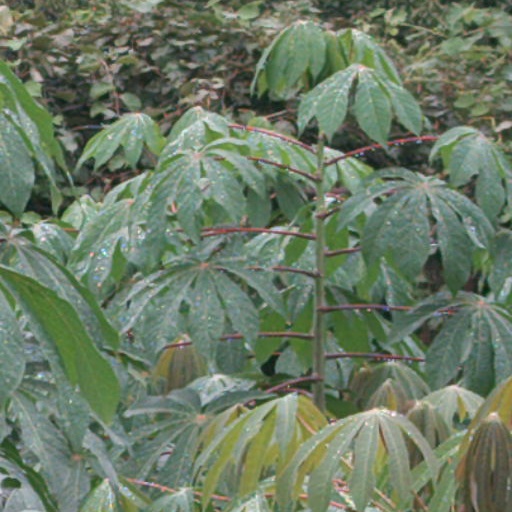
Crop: cassava